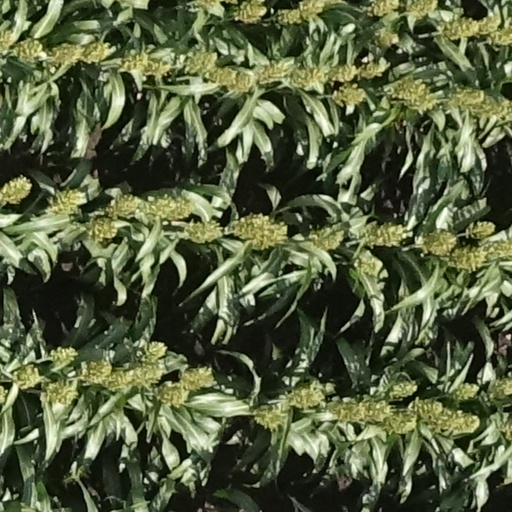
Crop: sorghum